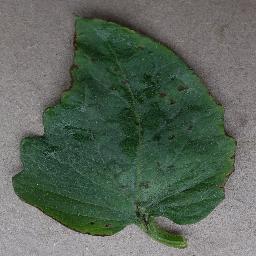
Label: Tomato___Bacterial_spot